Hermosillo International Airport

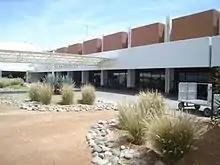
Passenger terminal airside

The current airport was inaugurated in 1982 to replace the former airfield previously located in an area known as "La Manga". Hermosillo has a historical significance as a commercial aviation hub, particularly for Aeromexico. Starting in the 1940s, it served as a connecting point for cities in northwestern Mexico and Arizona, including Tijuana, La Paz, Chihuahua, Torreón, Nogales, Ciudad Obregón, Guaymas, Cananea, Tucson, and Phoenix.